Letter box

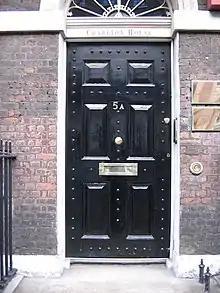
A mail slot in London, located in the middle of the front door

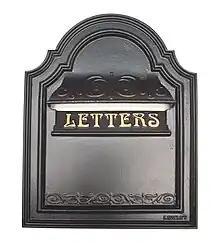
A cast-iron letter box

A letter box, letterbox, letter plate, letter hole, mail slot or mailbox is a receptacle for receiving incoming mail at a private residence or business. For outgoing mail, post boxes are often used for depositing the mail for collection, although some letter boxes are also capable of holding outgoing mail for a carrier to pick up. Letterboxes or mailboxes use the following primary designs: